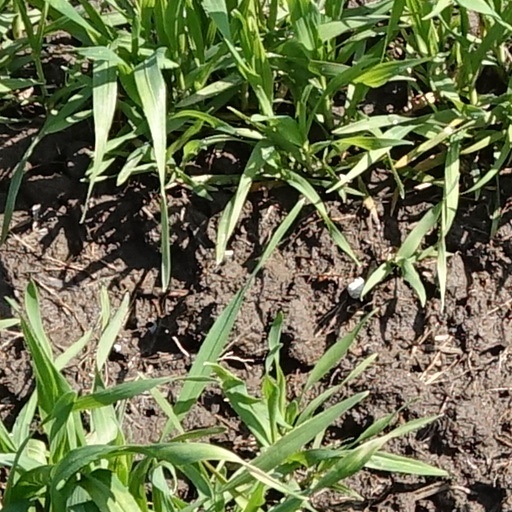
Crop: wheat